Nemertea

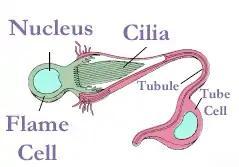
A schematic representation of a flame cell and other associated structures

Nemertea use organs called protonephridia to excrete soluble waste products, especially nitrogenous by-products of cellular metabolism. In nemertean protonephridia, flame cells which filter out the wastes are embedded in the front part of the two lateral fluid vessels. The flame cells remove the wastes into two collecting ducts, one on either side, and each duct has one or more nephridiopores through which the wastes exit. Semiterrestrial and freshwater nemerteans have many more flame cells than marines, sometimes thousands. The reason may be that osmoregulation is more difficult in non-marine environments.